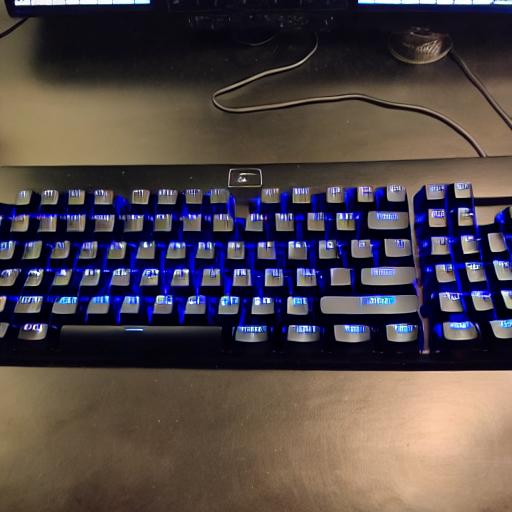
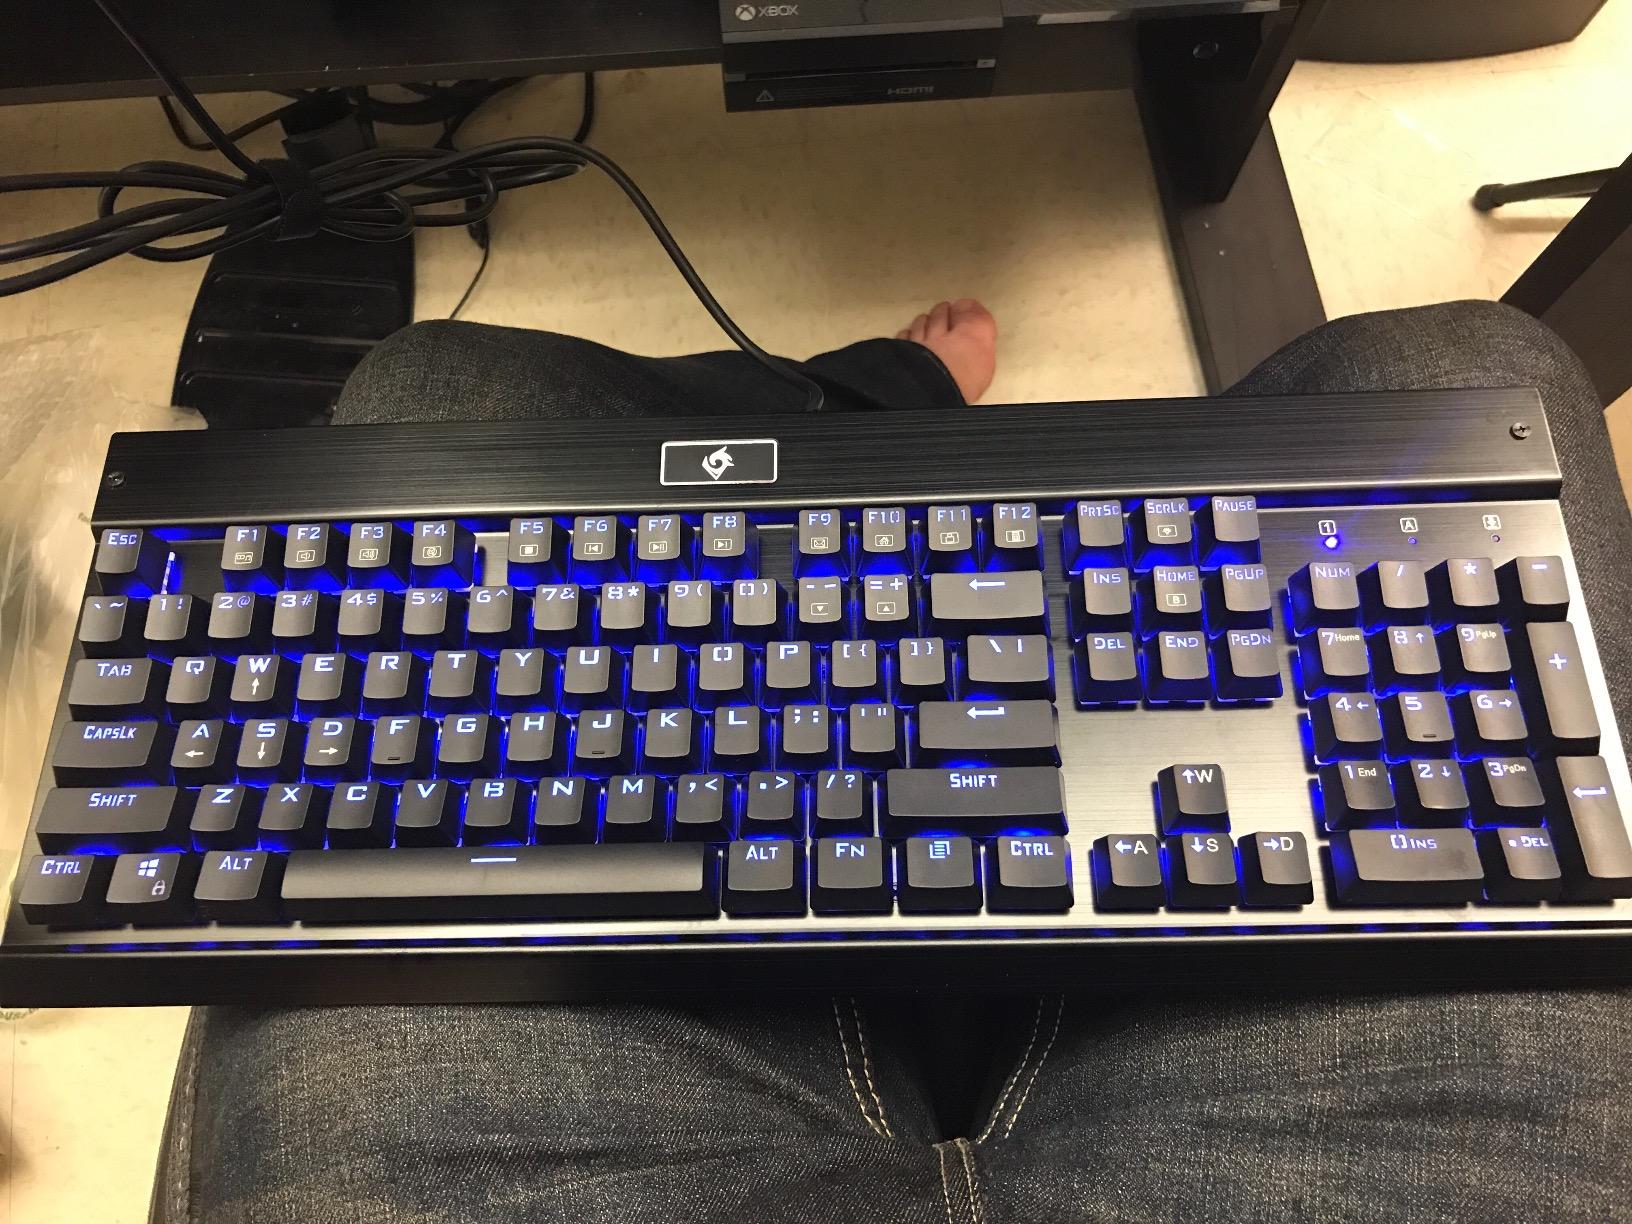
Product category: keyboard
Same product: no